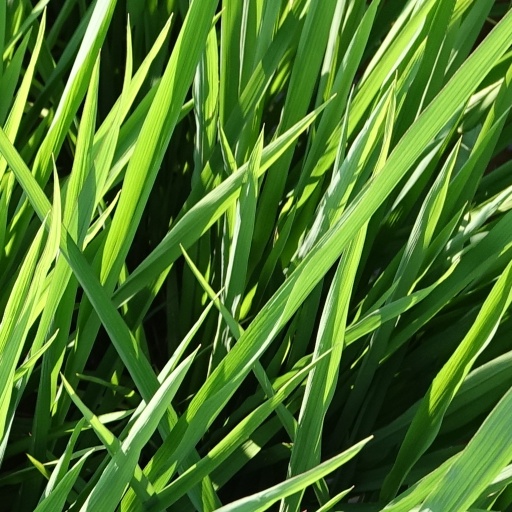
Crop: rice